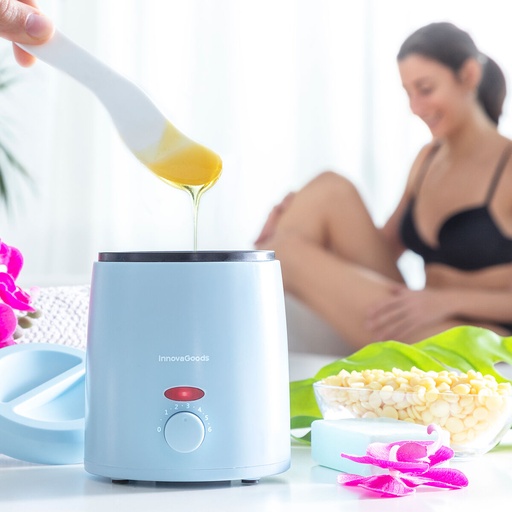
Wachserhitzer zur Haarentfernung Warmex InnovaGoods
InnovaGoods macht es Ihnen leicht, Ihre persönliche Pflege ohne Ausreden in den Vordergrund zu stellen, da sie Ihnen Schönheits-, Entspannungs- und Wellnessneuheiten bietet! Wachserhitzer zur Haarentfernung Warmex InnovaGoods ist ein gutes Beispiel dafür! Entdecken Sie eine breite Palette von Qualitätsprodukten, die sich durch Funktionalität, Effizienz und innovatives Design auszeichnen. Der Warmex InnovaGoods Wachswärmer zur Haarentfernung ist bequem und praktisch für eine effektive Epilation zu Hause. Er bietet ein professionelles Ergebnis und hilft dabei Zeit, Aufwand und Geld zu sparen. Ideal für eine lang anhaltende Haarentfernung, die die Haare an der Wurzel entfernt und ein geschmeidiges Gefühl auf der Haut hinterlässt. Bestens geeignet für Beine, Achseln, Bikinizone und andere Körperteile. Dieser Wachswärmer zur Haarentfernung bietet eine einstellbare Temperatur und ein Erhitzungssystem, um das Wachs zu schmelzen und danach die Temperatur konstant zu halten . Er hat 6 Temperaturstufen , die je nach Bedarf und Wunsch mittels Drehknopf gewählt werden können. Professioneller Wachswärmer Fassungsvermögen: 200 ml, Leistung: 40 W Wiederverwendbar, elektrisch, geringer Energieverbrauch Kostengünstig, professionelles Waxing zu Hause Thermostat, hält die Temperatur konstant Einstellbare Temperatur: 50-120 °C Ergonomischer Deckel mit Griff Inklusive Applikationsspatel Rutschfeste Füße, fester Halt LED-Anzeige während der Erwärmung Geeignet für Beine, Achseln, Bikinizone, etc. Leicht, kompakt, sicher und einfach in der Anwendung Dieser elektrische Wachswärmer ist sehr einfach zu verwenden. Man muss ihn nur an das Stromnetz anschließen, den Deckel abnehmen, das Wachs (nicht im Lieferumfang enthalten) hineingeben und die Temperaturstufe wählen. Die LED-Anzeige leuchtet während der Erwärmung auf und schaltet aus, sobald das Wachs die gewählte Temperatur erreicht hat. Die Zeit zum Erwärmen des Wachses kann je nach Menge und der Art des Wachses variieren. Das Thermostat hält die Temperatur automatisch auf dem gewünschten Niveau. Der mitgelieferte Spatel ermöglicht, das Wachs einfach zu entnehmen und auf die zu enthaarende Köperstelle aufzutragen (in Haarwuchsrichtung). Sobald das Wachs vollständig getrocknet ist, muss es energisch in einem Zug gegen die Wuchsrichtung abgezogen werden, um die Haare mitsamt der Wurzel zu entfernen. Das übrig gebliebene Wachs im Behälter kann wiederverwendet werden. Material: ABS Polypropylen Edelstahl Farbe: Blau Modernes Design: Innovativ und funktionell Art: Wachs-Heizung Elektrisch: Wiederverwendbar Enthalten: Deckel und Spatel zum Auftragen Deckel mit Griff: Ergonomisch Kapazität: 200 ml Einstellbare Temperatur: 50-120 °C Rutschfeste Füße: Zuverlässiger Halt Merkmale: LED-Betriebsanzeige Schnelles Aufheizen: Sparen Sie Zeit und Aufwand Anwendungszone auf dem Körper: Für Beine, Achseln, Bikinizone etc. geeignet. Kompakt: Geringer Platzbedarf Einfach zu bedienen: Bequeme, einfache und sichere Nutzung Leicht und einfach zu handhaben: Mühelos zu transportieren und aufzubewahren Steckertyp: C Länge des Kabels: 135 cm Leistung: 40 W AC In: 220-240 V / 50-60 Hz Maße ca.: 11 x 13,2 x 12 cm Verpackung und Anleitung in 24 Sprachen: Englisch, Französisch, Spanisch, Deutsch, Italienisch, Portugiesisch, Niederländisch, Polnisch, Ungarisch, Rumänisch, Dänisch, Schwedisch, Finnisch, Litauisch, Norwegisch, Slowenisch, Griechisch, Tschechisch, Bulgarisch, Kroatisch, Slowakisch, Estnisch, Russisch, Lettisch Verpackung und Anleitung in 24 Sprachen: Englisch, Französisch, Spanisch, Deutsch, Italienisch, Portugiesisch, Niederländisch, Polnisch, Ungarisch, Rumänisch, Dänisch, Schwedisch, Finnisch, Litauisch, Norwegisch, Slowenisch, Griechisch, Tschechisch, Bulgarisch, Kroatisch, Slowakisch, Estnisch, Russisch, Lettisch. Ab 20,00 / 100ml
Brand: InnovaGoods
Category: Health & Beauty > Personal Care > Shaving & Grooming > Hair Removal > Hair Removal Wax Warmers